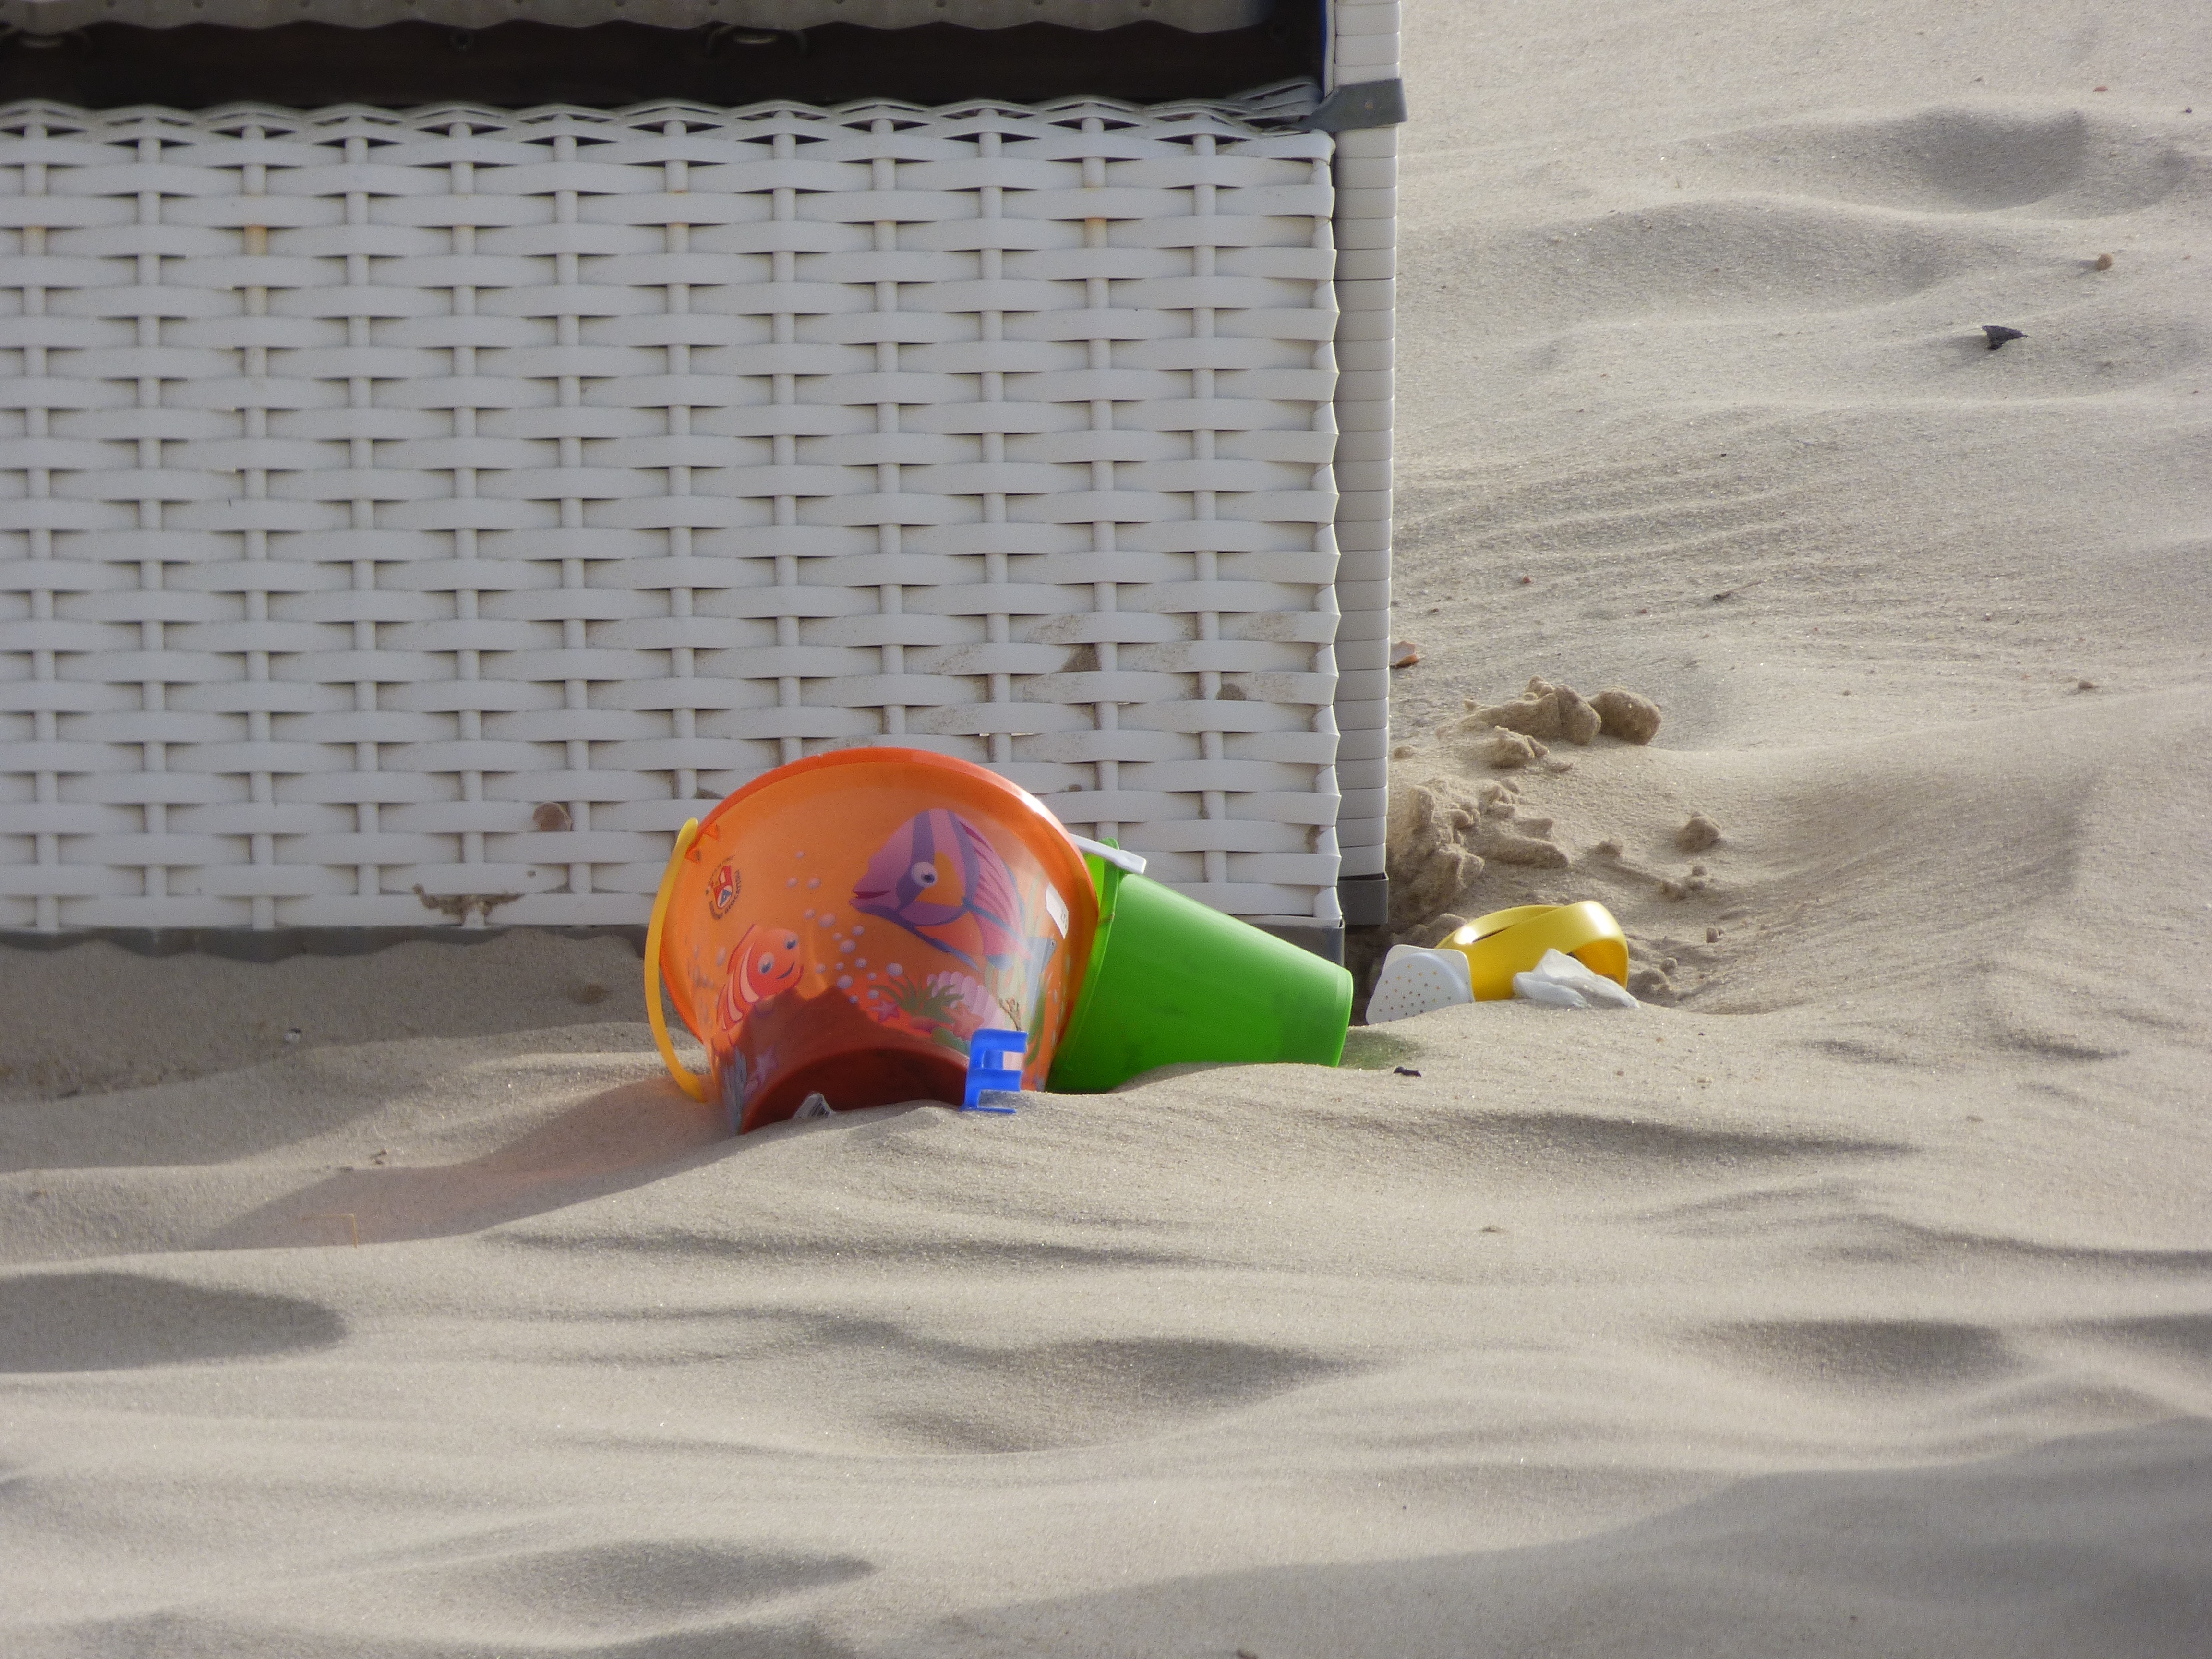
beach, sand, snow, color, holiday, tracks in the sand, beach toys, forgotten toy